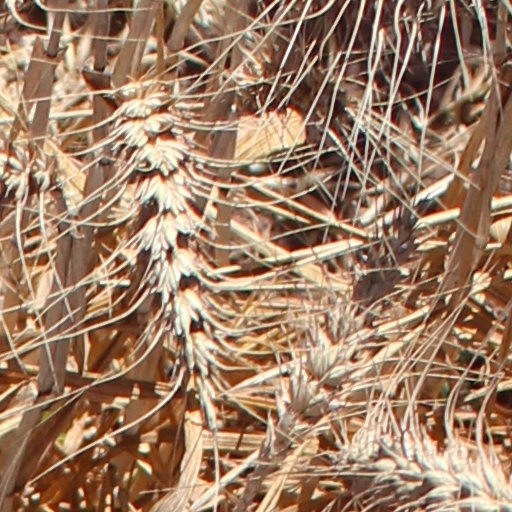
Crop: wheat